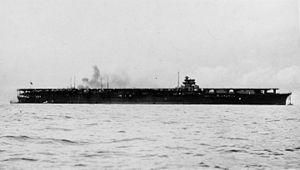
Le Shōkaku était un porte-avions de la classe du même nom construit pour la Marine impériale japonaise à la fin des années 1930. En compagnie de son sister-ship le Zuikaku, il participe aux opérations navales majeures de la guerre du Pacifique lors de la Seconde Guerre mondiale, parmi lesquelles l'attaque de Pearl Harbor, le raid sur Ceylan, la bataille de la mer de Corail et la campagne de Guadalcanal. En juin 1944, alors qu'il est en route pour les îles Mariannes, le Shōkaku est torpillé par un sous-marin américain durant la bataille de la mer des Philippines.
La classe Shōkaku est une classe de deux porte-avions construits pour la Marine impériale japonaise à la fin des années 1930. Terminés peu avant le début de la guerre du Pacifique en 1941, le Shōkaku et le Zuikaku sont « probablement les meilleurs porte-avions du monde » lors de leur construction. Construits dans le cadre du plan de réarmement japonais, non contraints par les restrictions du traité naval de Washington ayant expiré, ces deux porte-avions font l'objet de nombreux tests et bénéficient de l'expérience apportée par la construction de précédents porte-avions.
L’attaque de Pearl Harbor est une attaque surprise menée par les forces aéronavales japonaises le 7 décembre 1941 contre la base navale américaine de Pearl Harbor située sur l’île d’Oahu, dans le territoire américain d’Hawaï. Autorisée par l'empereur du Japon Hirohito, elle vise à détruire la flotte du Pacifique de l’United States Navy. Cette attaque provoque l'entrée des États-Unis dans le conflit mondial.